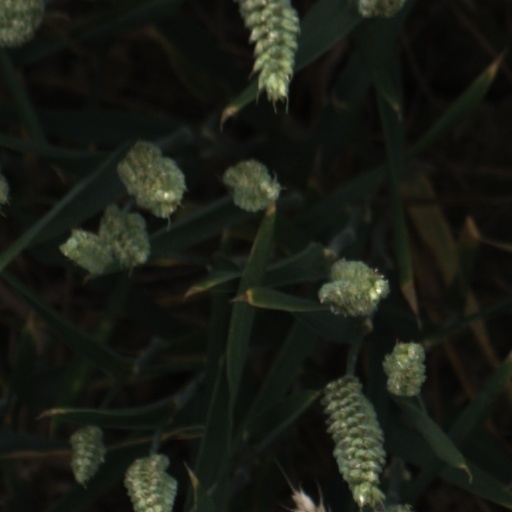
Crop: wheat